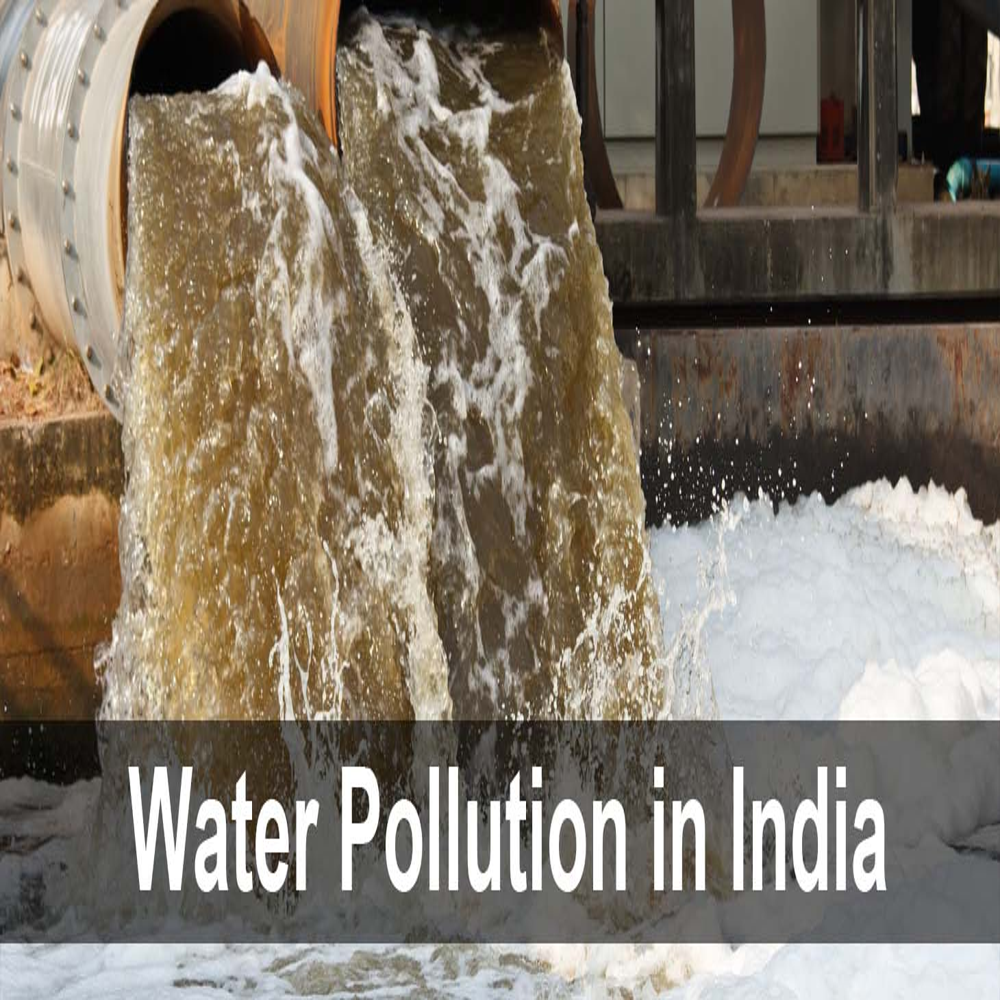
Body of water present: yes
Land polluted: no
Water polluted: yes
Pollution percentage: 100%